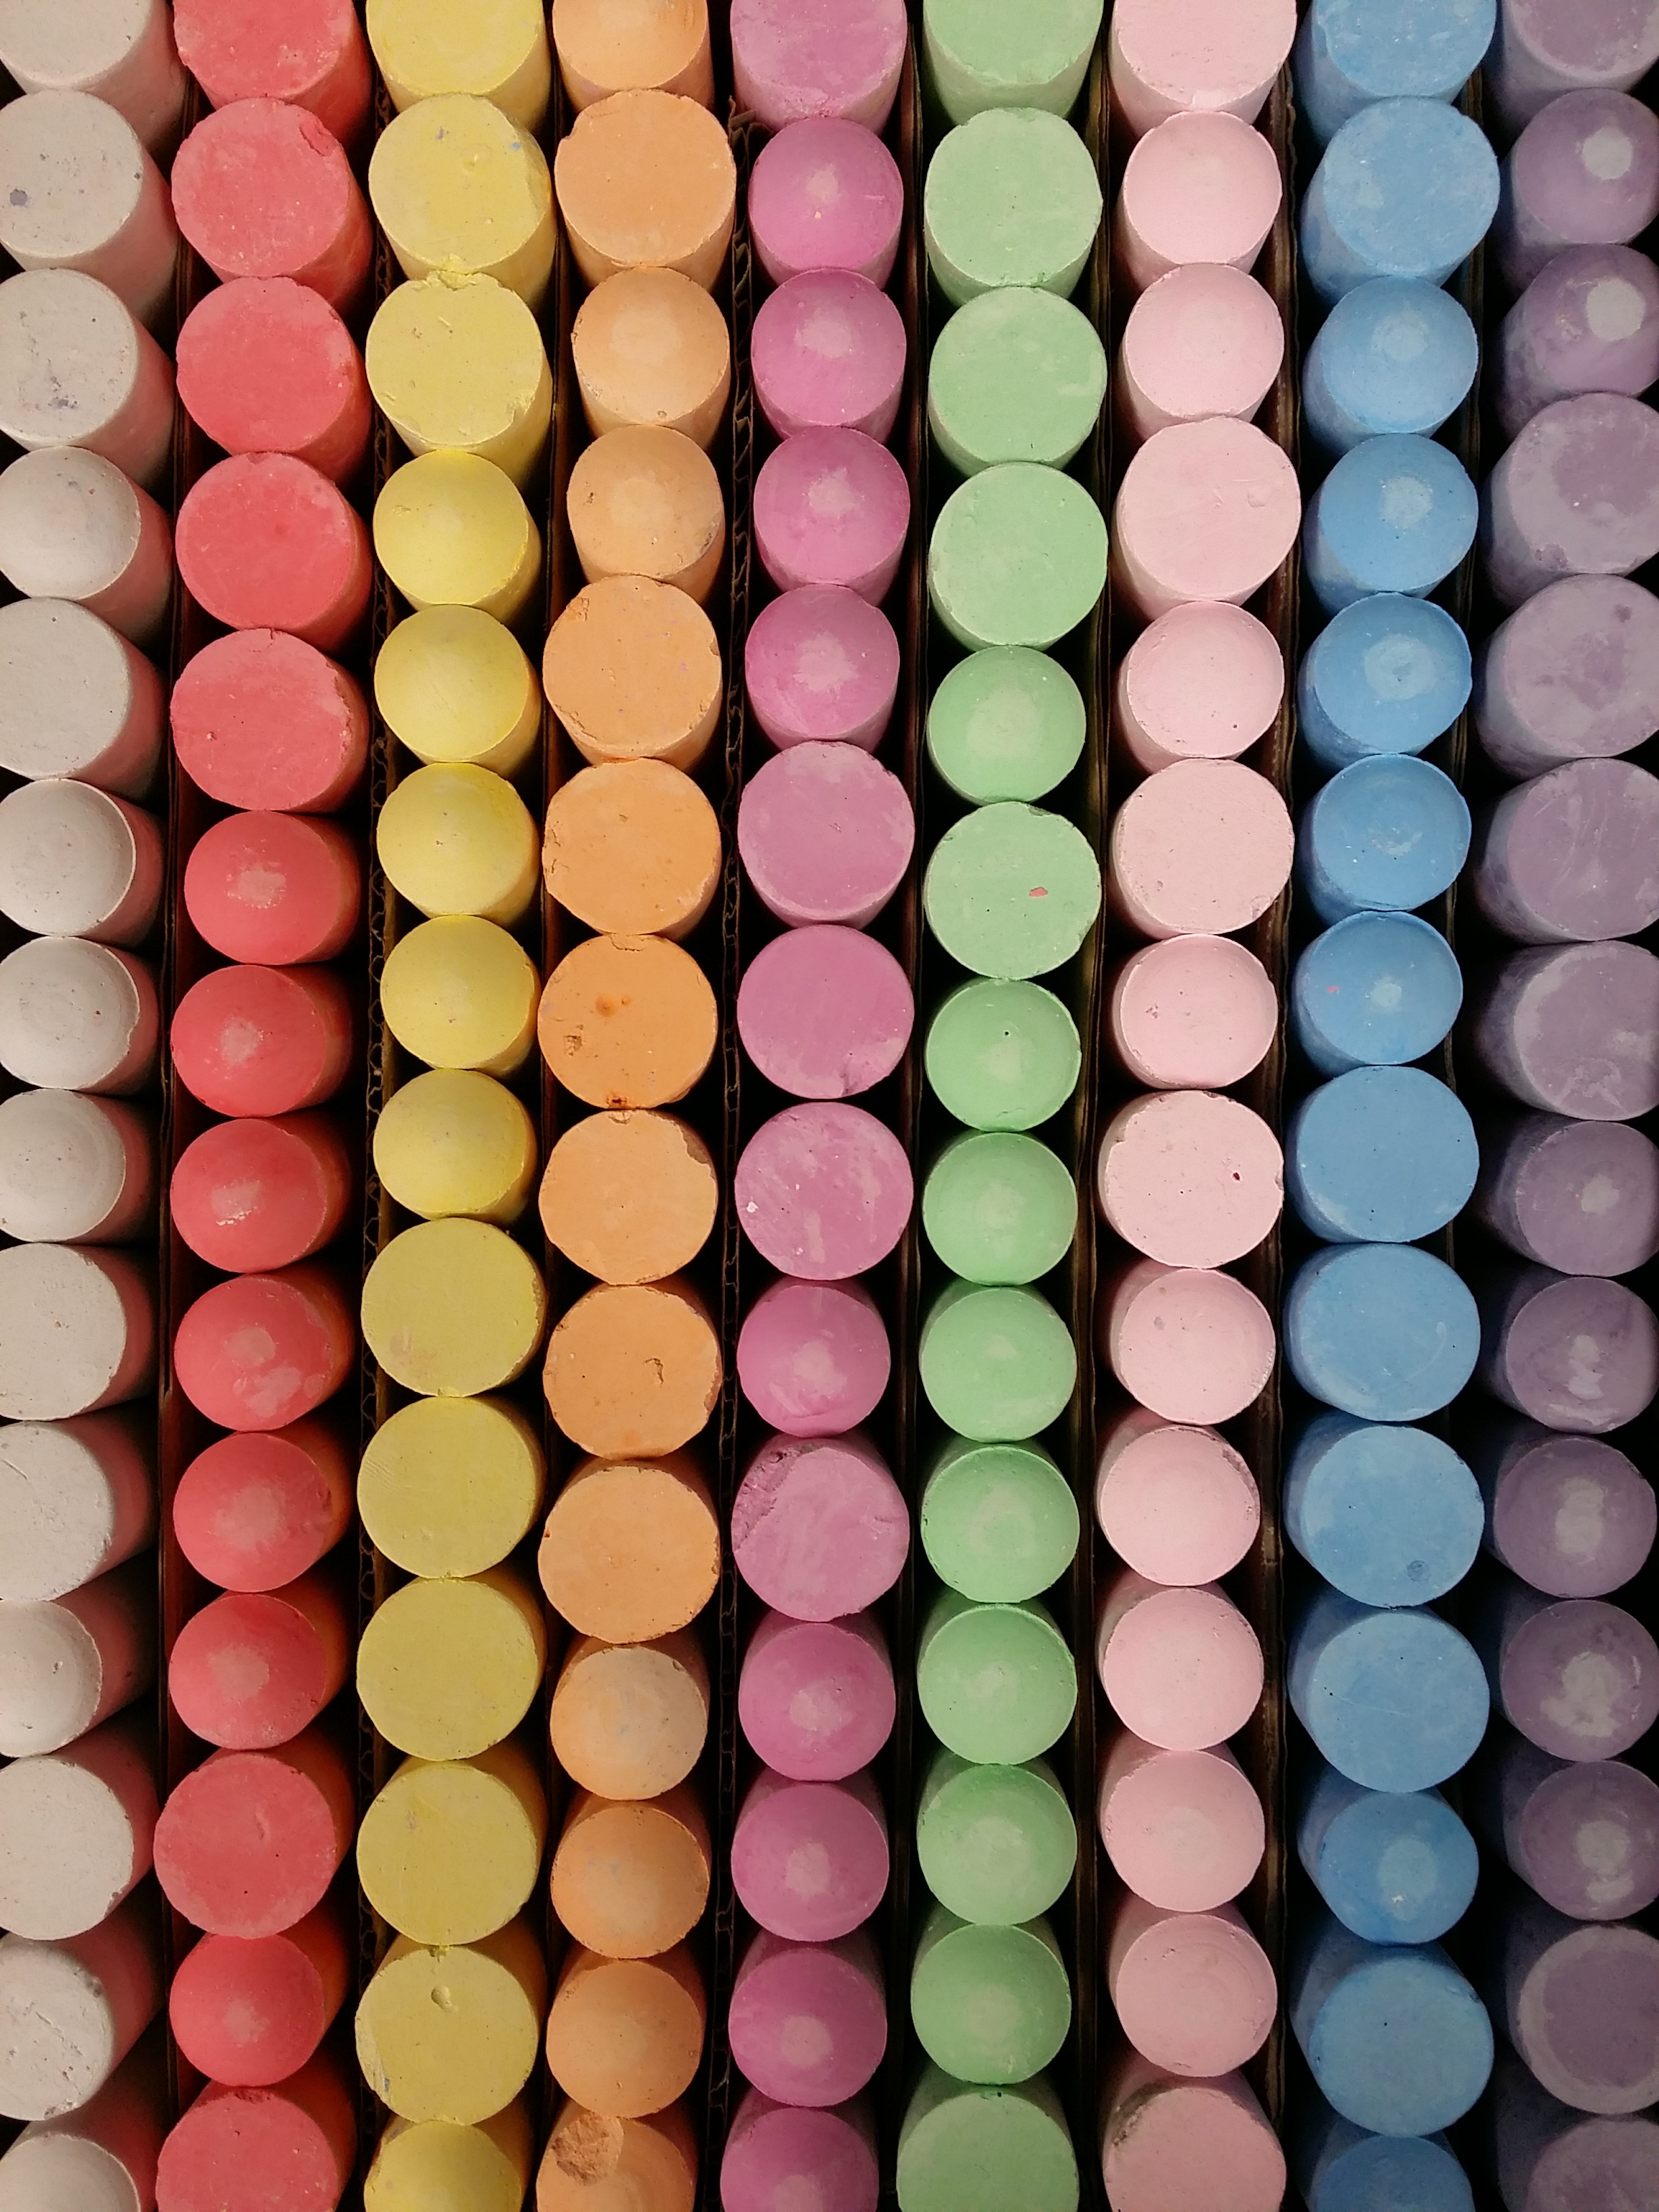
texture, petal, pattern, line, green, color, pink, childhood, circle, education, art, rainbow, drawing, creativity, chalk, pastel, design, eye, school, organ, draw, colored, shape, flooring